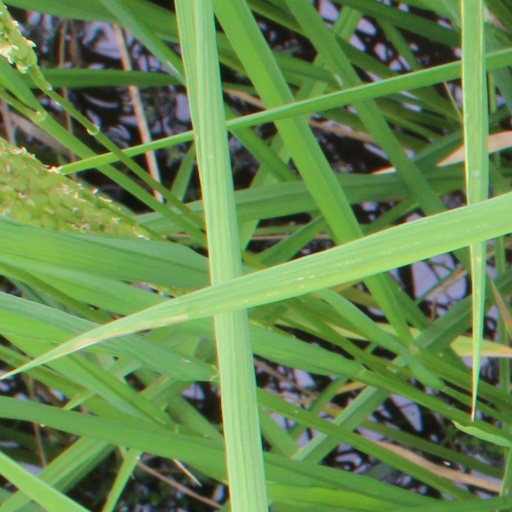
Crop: rice